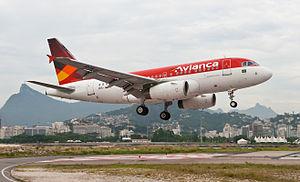
La famille Airbus A320 regroupe quatre avions de ligne moyen-courriers conçus et fabriqués par Airbus depuis 1987. Le premier appareil est l'A320, qui donne son nom à la famille, suivi de deux versions raccourcies, les A318 et A319, et d'une version rallongée, l'A321. L'A321 et l'A320 sont disponibles en version fret et les A318, A319 et A320 sont disponibles en version d'affaires.